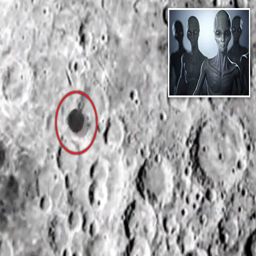
the ufo on the moon